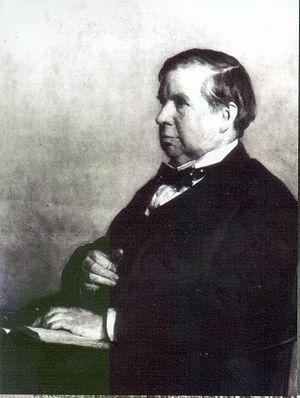
Charles Whibley est un écrivain et journaliste littéraire anglais, né à Sevenoaks, dans le Kent et mort en France.